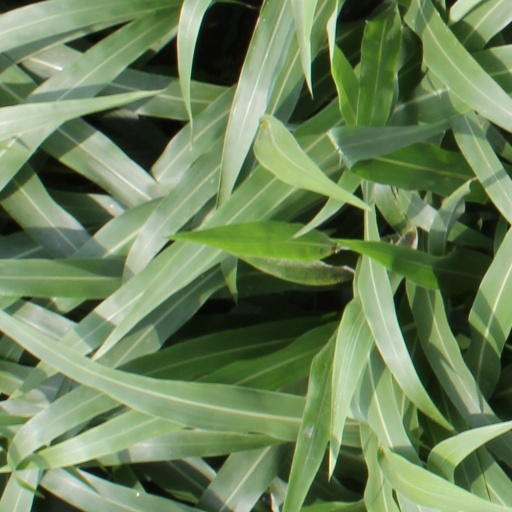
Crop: sorghum